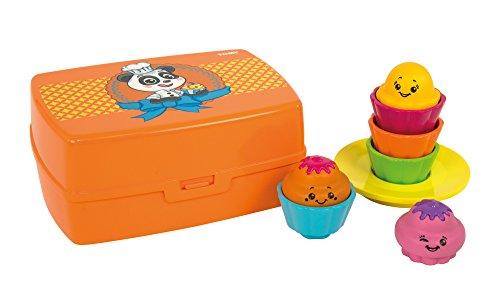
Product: Toomies Shake and Sort Toy Cupcakes
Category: Toys & Games | Baby & Toddler Toys
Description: FUN TOY FOR BABIES: Mix and match tops and bottoms of the cupcakes for the perfect shape sorting fun.
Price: $8.99
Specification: ProductDimensions:8x5x6inches|ItemWeight:1pounds|ShippingWeight:1.06pounds(Viewshippingratesandpolicies)|DomesticShipping:ItemcanbeshippedwithinU.S.|InternationalShipping:ThisitemcanbeshippedtoselectcountriesoutsideoftheU.S.LearnMore|ASIN:B01M267AGF|Itemmodelnumber:E72546|Manufacturerrecommendedage:10month-3years